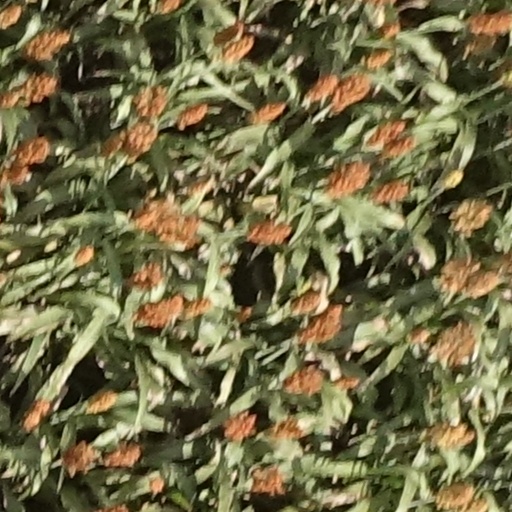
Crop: sorghum